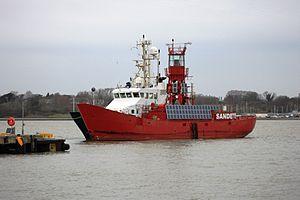
Le Sandettié, sixième du nom, dénommé par association au Banc de Sandettié, est le dernier bateau-feu français à avoir été mis en service. Construit en 1947 aux Forges et chantiers de la Méditerranée, à Graville le Havre, sous le nom de BF 6, il fut désaffecté en juin 1989 lors de son rachat par la ville de Dunkerque. La dernière personne a l'avoir rentré au port est Daniel Manier. Il fait désormais partie de la collection à flot du musée portuaire de Dunkerque aux côtés du trois-mâts Duchesse Anne.